Futura (typeface)

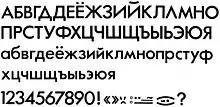
Cyrillic variant of the Futura typeface made for the Summer Olympic Games Moscow 1980.

A Cyrillic variant of the Futura Medium typography was made by Anatoli Muzanov for the 1980 Summer Olympics held in Moscow.